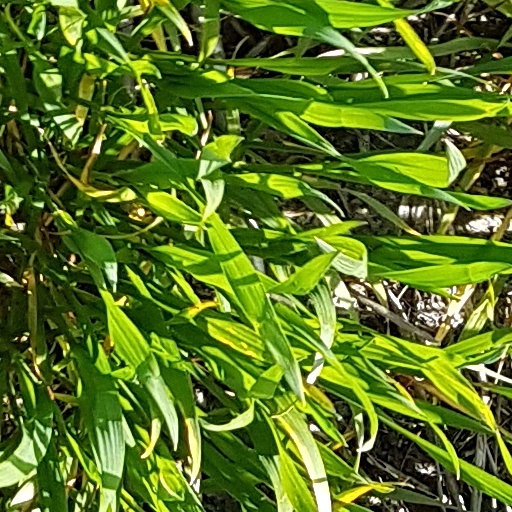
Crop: wheat